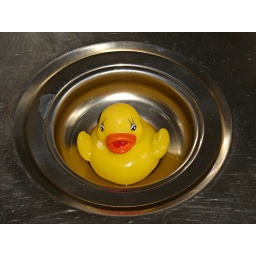
Rubber Duck in the kitchen sink